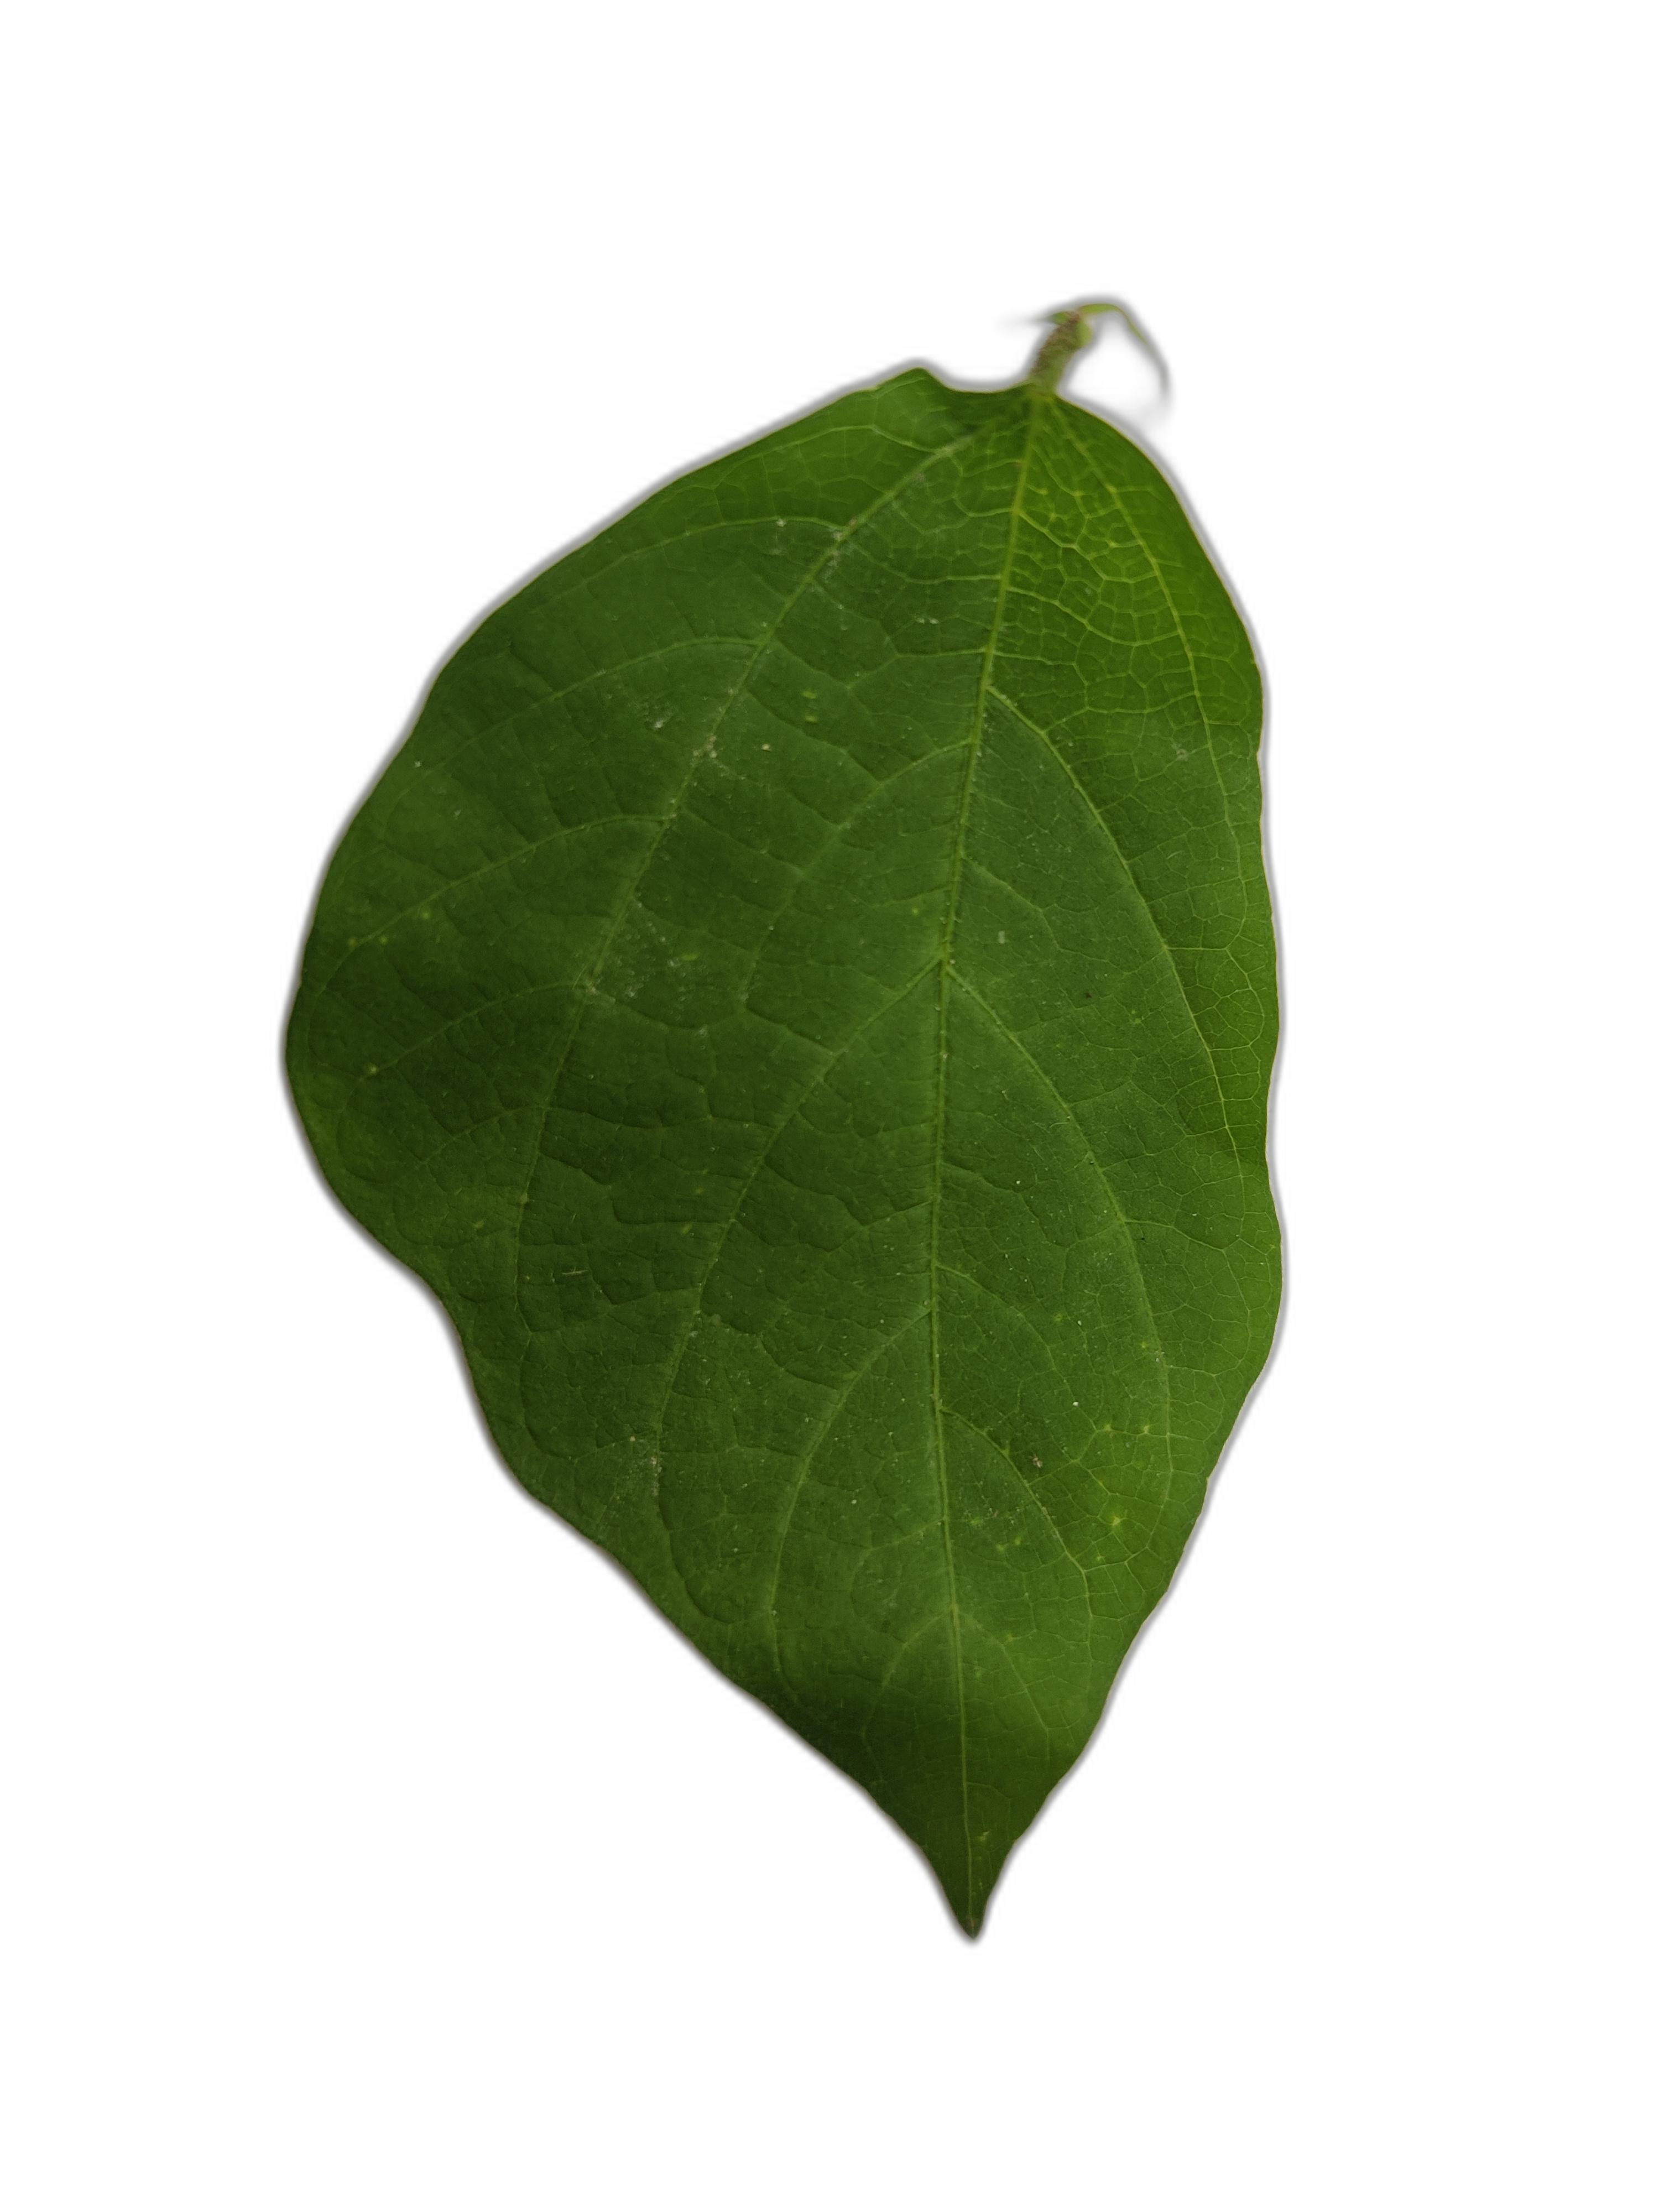
Label: Healthy